Marco Mengoni

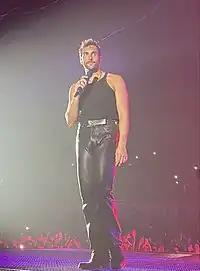
Mengoni on stage in 2022

On 19 October 2018, Mengoni published "Voglio" and "Buona Vita" singles at the same time, which anticipated the fifth studio album "Atlantico", published on 30 November. On 30 November released the third single "Hola (I Say)", in collaboration with Tom Walker. On 5 April 2019, he released the fourth single "Muhammad Ali". The album is available in both Italian and Spanish.